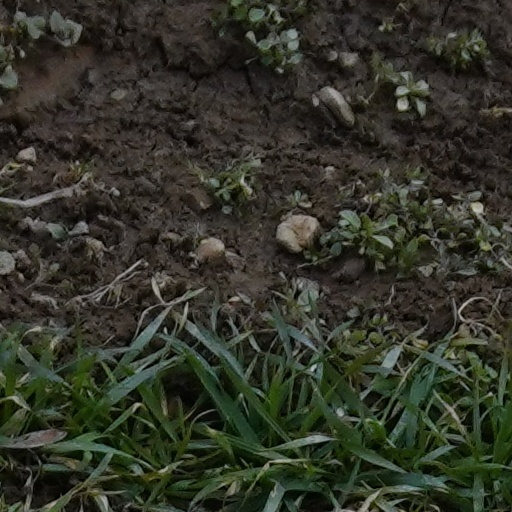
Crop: wheat